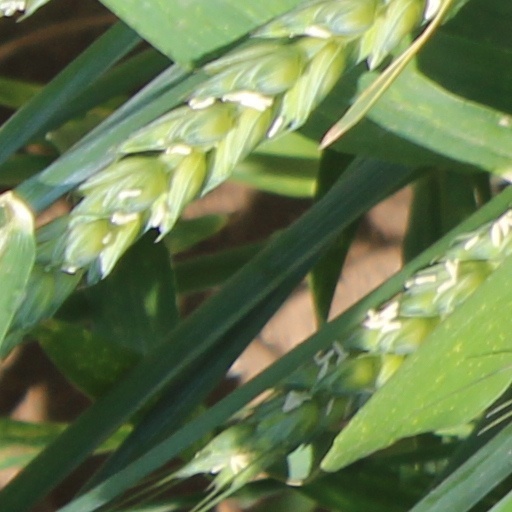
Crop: wheat